Intervale Street-Columbia Road Historic District

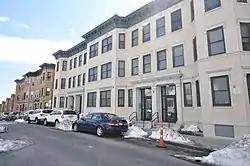

The Intervale Street-Columbia Road Historic District is a historic district encompassing a small residential area in the Dorchester neighborhood of Boston, Massachusetts. Centered on a stretch of Intervale Street, the area was developed in the early 20th century during a major Jewish migration, and includes a fine sample of Colonial Revival architecture. The district was listed on the National Register of Historic Places in 2019.